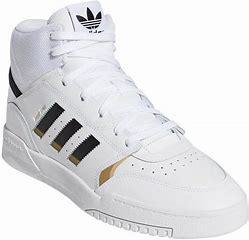
Brand: adidas
Model: Drop Step Skate